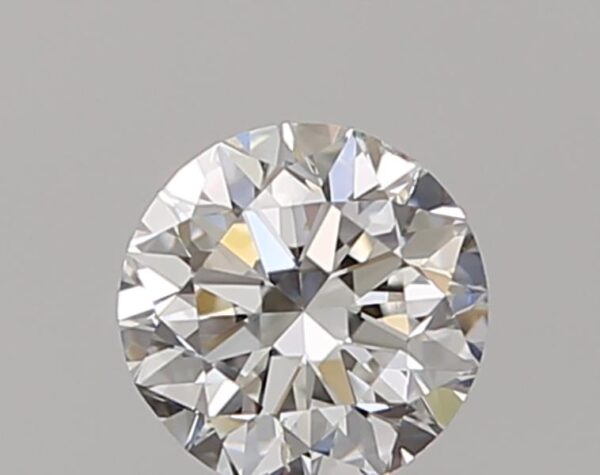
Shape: round
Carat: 0.5
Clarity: VS2
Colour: F
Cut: VG
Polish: VG
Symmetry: GD
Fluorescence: N
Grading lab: GIA
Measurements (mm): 4.91 x 4.98 x 3.17